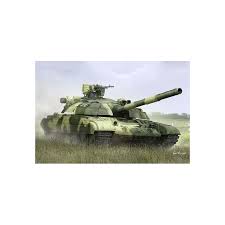
Label: Tank